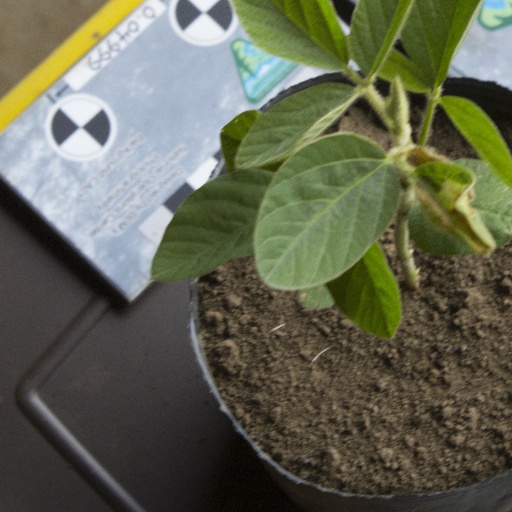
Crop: soybean